Cephalopod intelligence

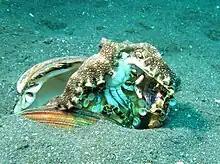
A veined octopus eating a crab

Unlike most other molluscs, all cephalopods are active predators (with the possible exceptions of the Bigfin squid and vampire squid). Their need to locate and capture their prey has likely been the driving force behind the development of their intelligence.